Roman Catholic Archdiocese of Portland in Oregon

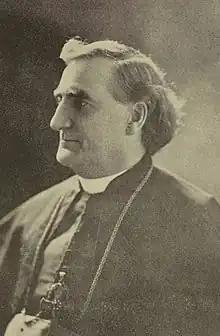
Archbishop Christie (1903)

Francis Norbert Blanchet, appointed Bishop of Oregon City